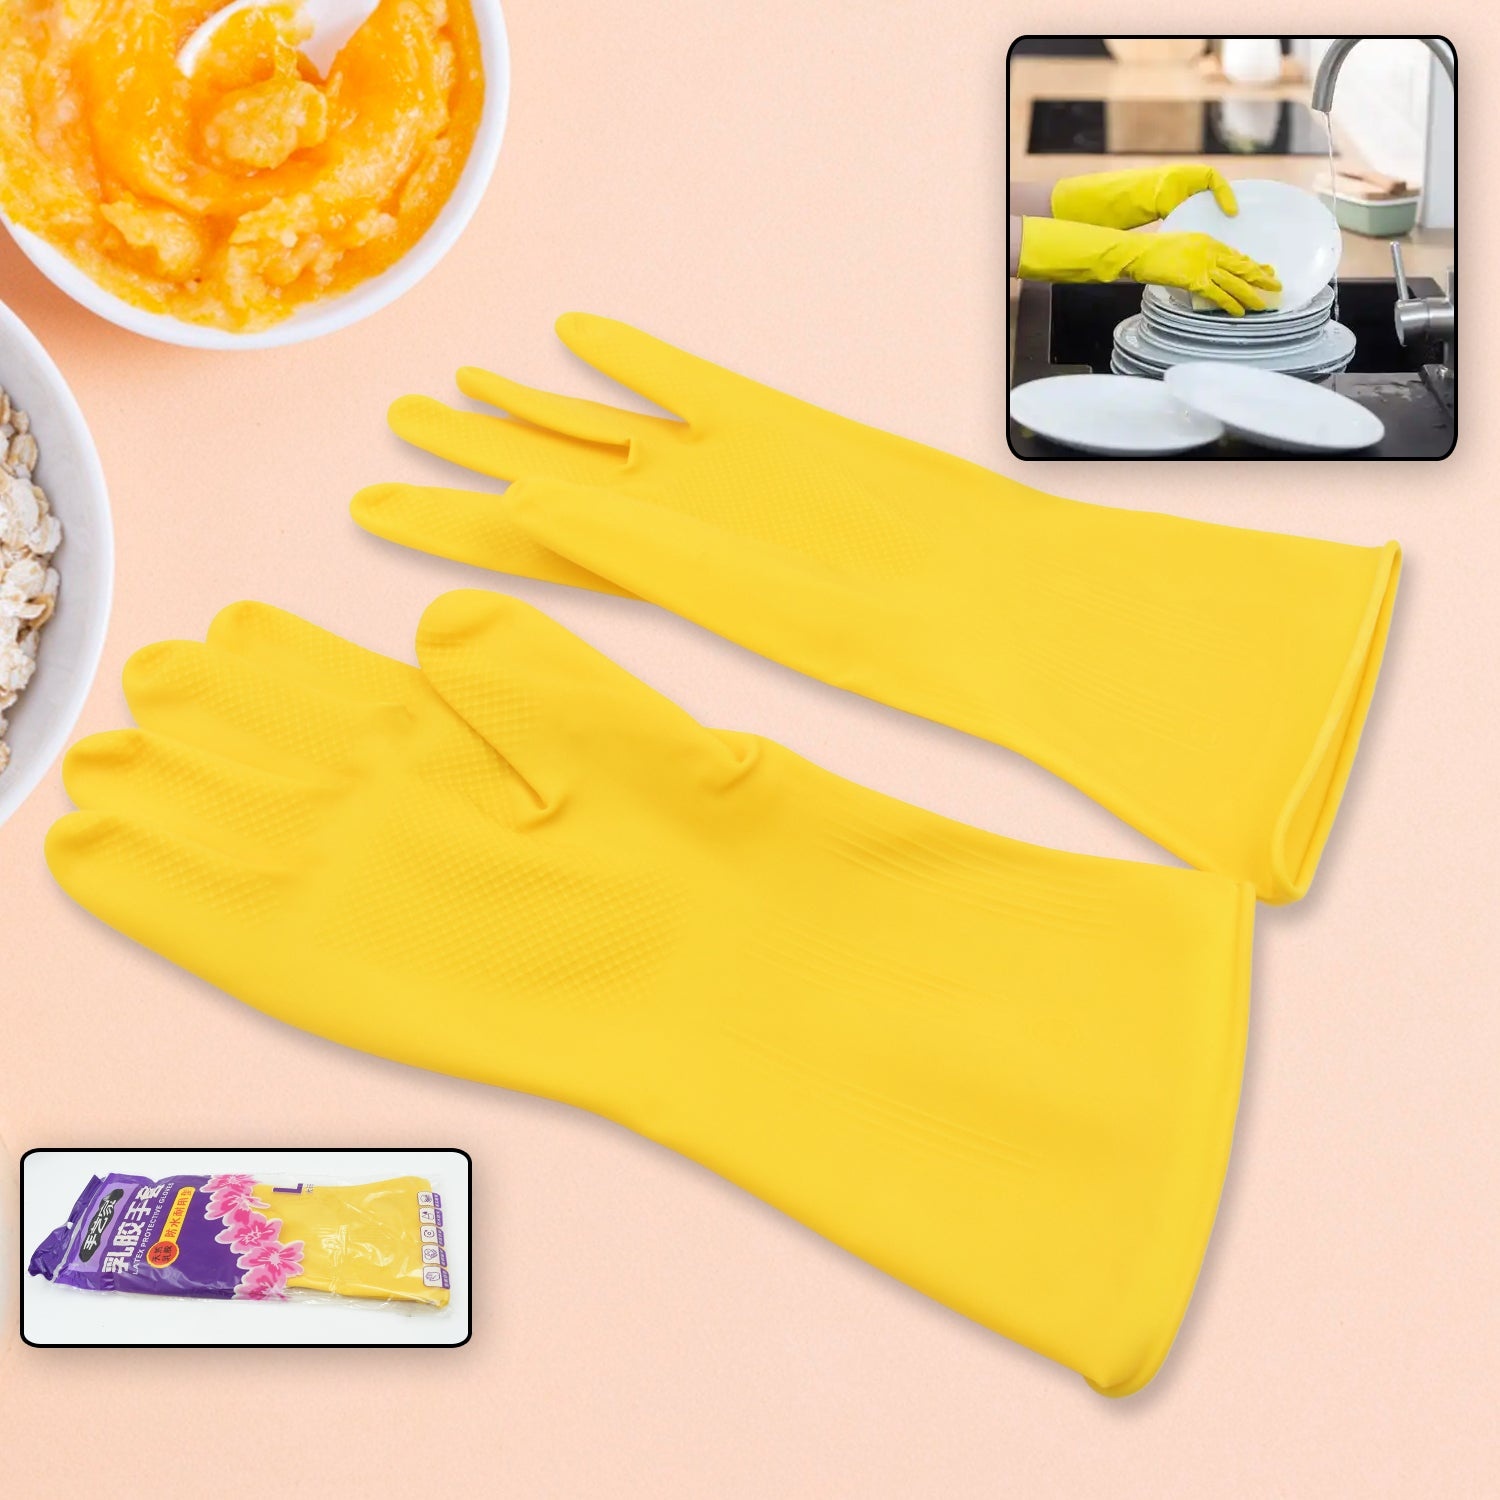
Multipurpose Rubber Cleaning Gloves: Reusable, Wet & Dry Use (1 Pair)
0681 Multipurpose High Grade Rubber Reusable Cleaning Gloves, Reusable Rubber Hand Gloves I Latex Safety Gloves I for Washing I Cleaning Kitchen I Gardening I Sanitation I Wet and Dry Use Gloves (1 Pair 98 Gm) Description:- Natural rubber latex gloves are manufactured with the highest grade of natural rubber. Chemically toughened for increased durability and improved fat and oil resistance. Cleaning and janitorial, food processing and handling, poultry processing, meat processing, kitchen and catering, general household use. Material: These latex gloves are made of natural rubber, You also get the fresh, light smell of natural rubber from them, just like nature intended. The all-natural material also resists mold better than other materials. Best of all, natural latex is gentle on the skin so you will not get allergic reactions. Features: Package Contents: 1 Pair Latex Rubber Gloves. Material: Gum Rubber. Colour:Yellow Work reusable latex rubber gloves slip resistant texturing cover palm and finger bring a maximum grip. Good abrasion and puncture resistance. Applications: Household chores, food processing, cleaning and janitorial - ular general purpose glove, specially formulated rubber compound Dimension:- Volu. Weight (Gm) :- 279 Product Weight (Gm) :- 102 Ship Weight (Gm) :- 279 Length (Cm) :- 32 Breadth (Cm) :- 14 Height (Cm) :- 3
Brand: LENEDONA.COM
Category: Home & Garden > Household Supplies > Household Cleaning Supplies > Cleaning Gloves